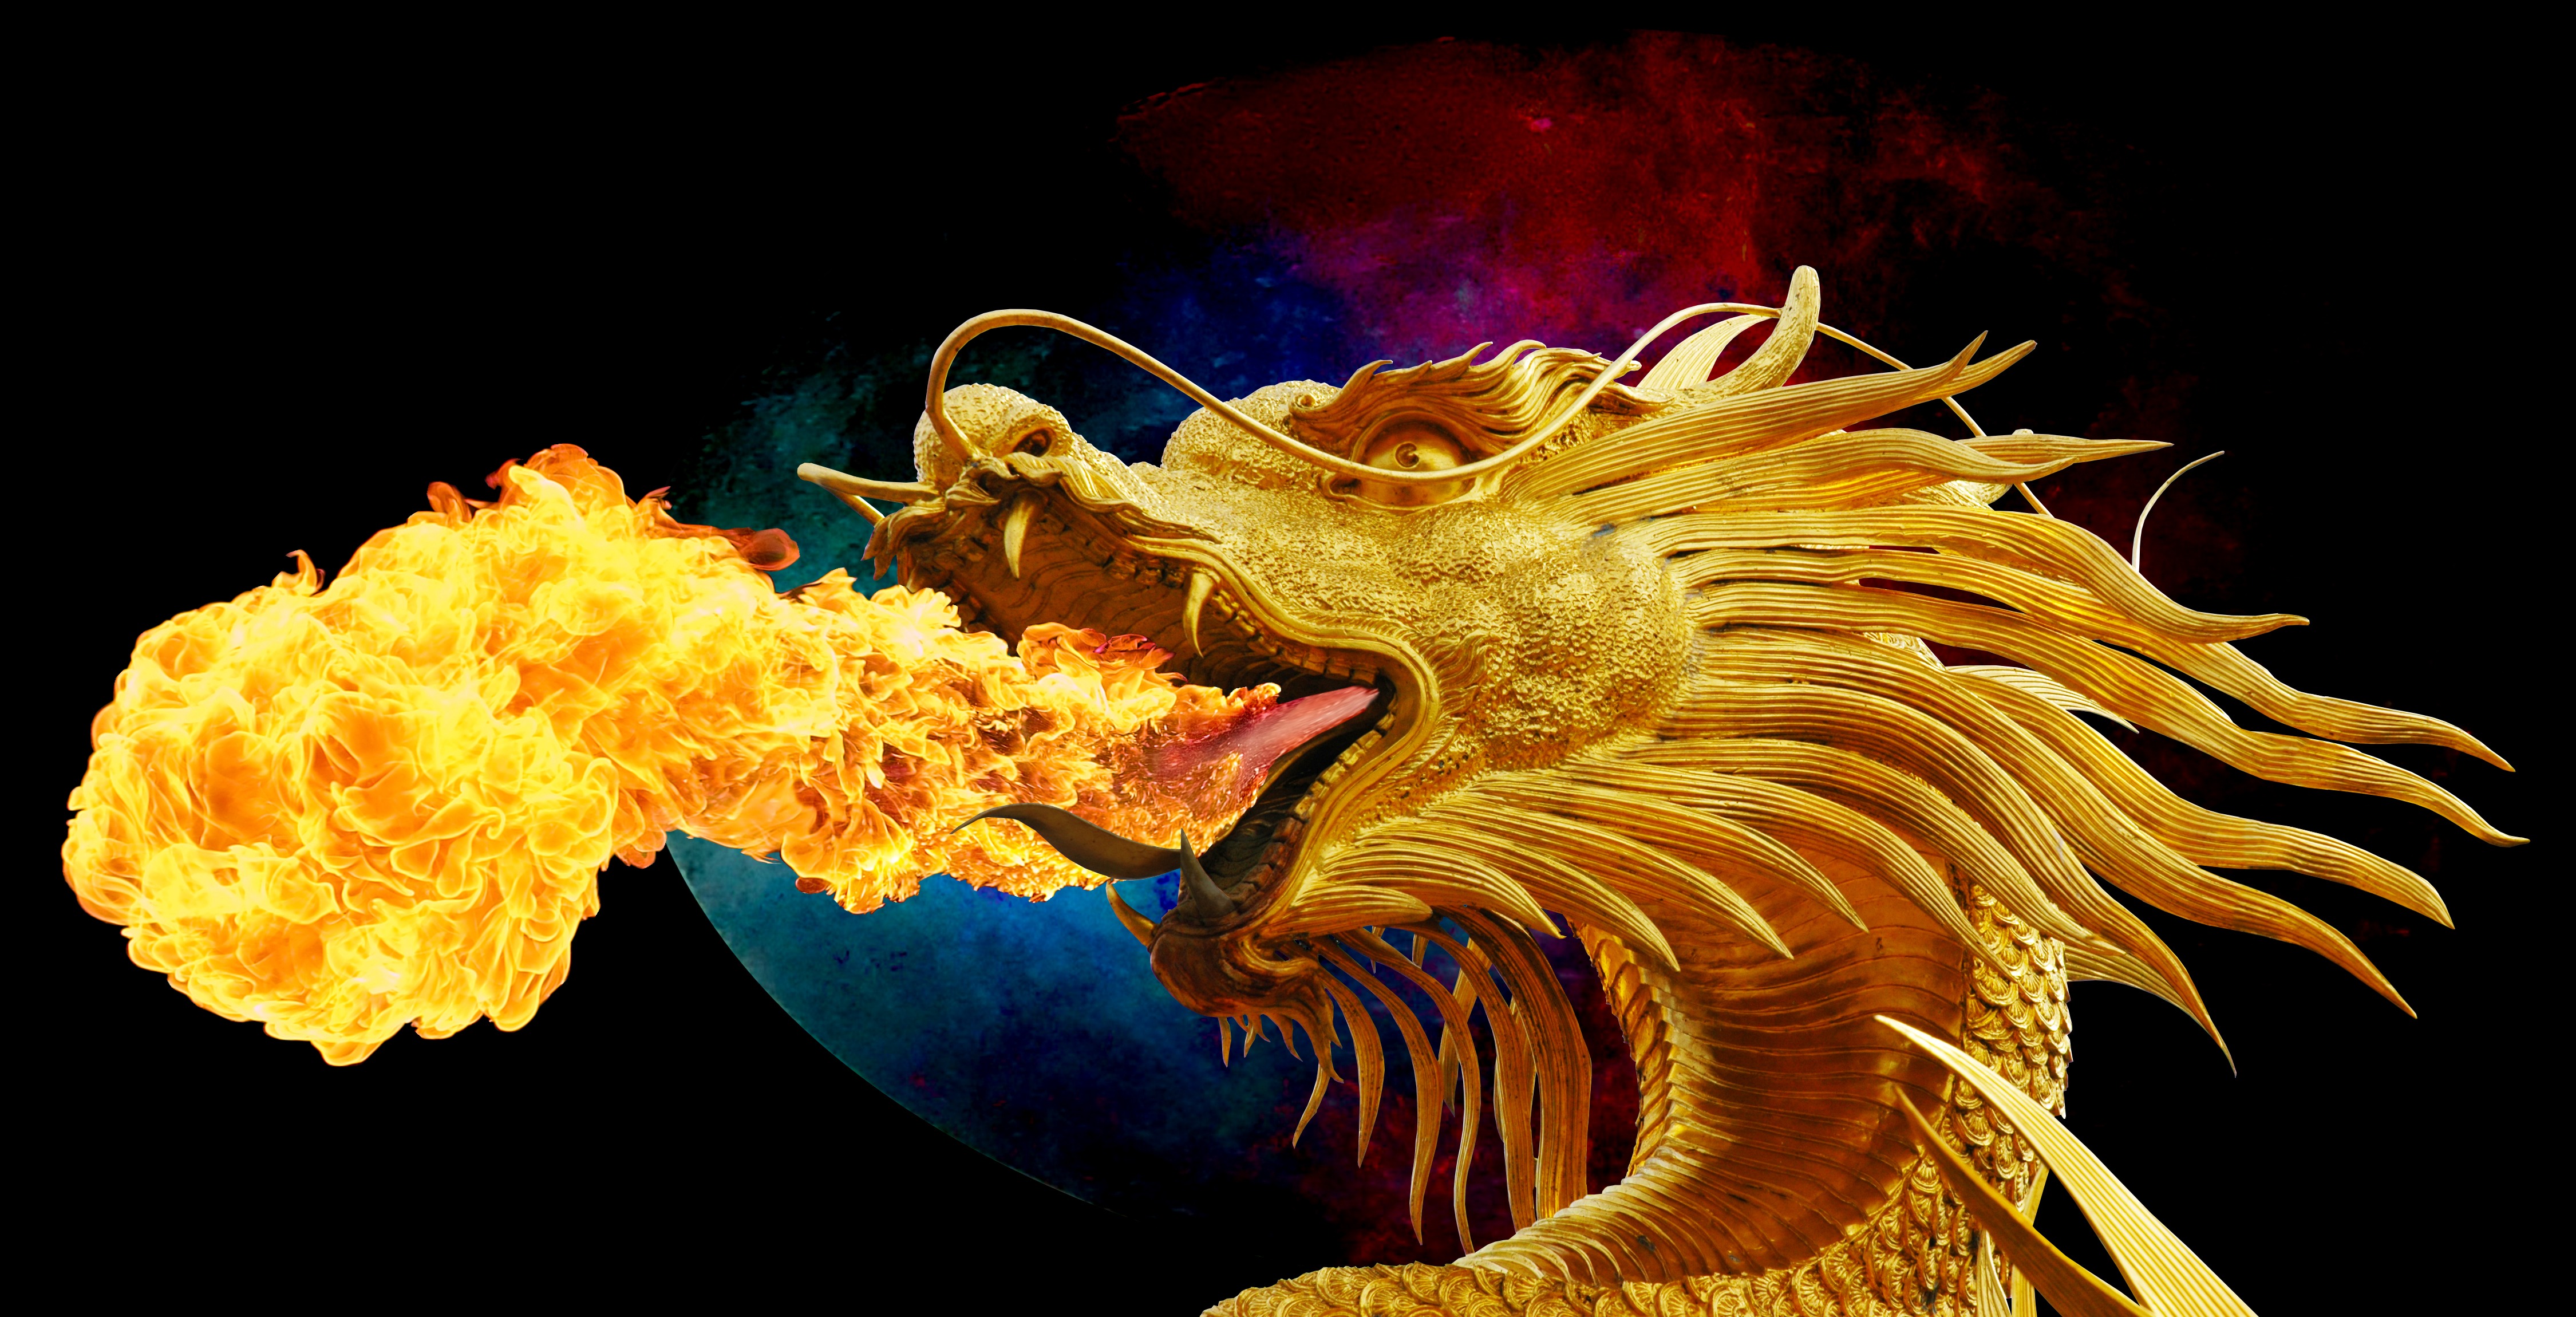
flame, thailand, dragon, mythology, golden dragon, fictional character, fire breathing, broncefigur